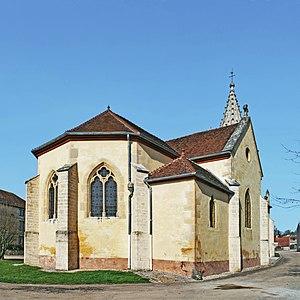
Église de la Trinité de Magny-Lambert